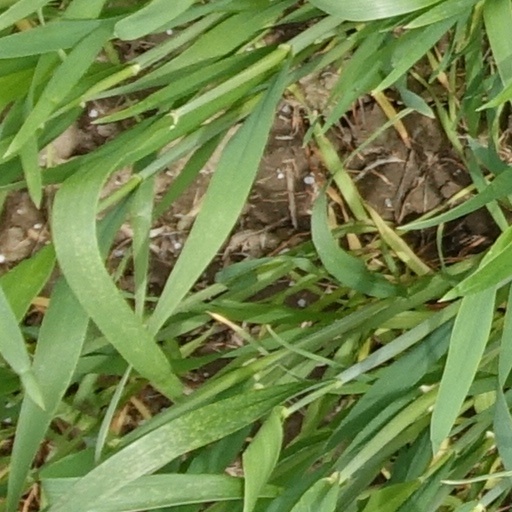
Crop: wheat